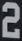
Number: 2